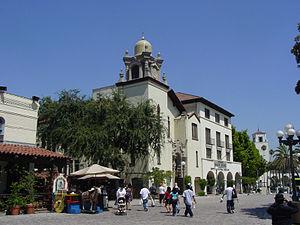
Olvera Street est une petite rue située dans la partie la plus ancienne du Downtown Los Angeles, en Californie, aux États-Unis et qui est considérée aujourd'hui comme le cœur historique de Los Angeles.